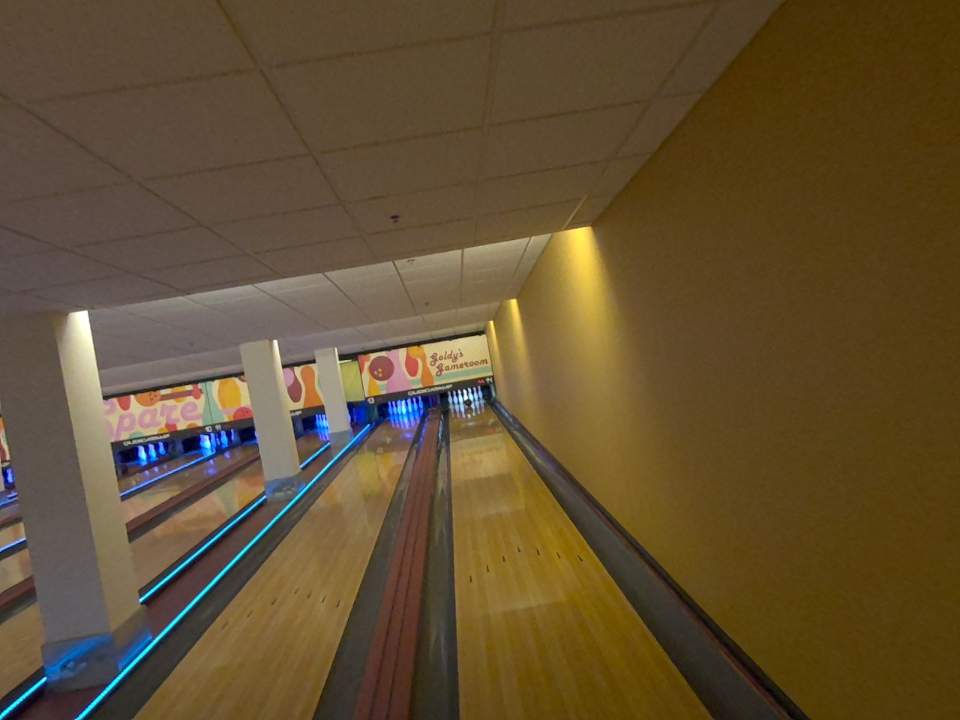
Object: bowling_ball